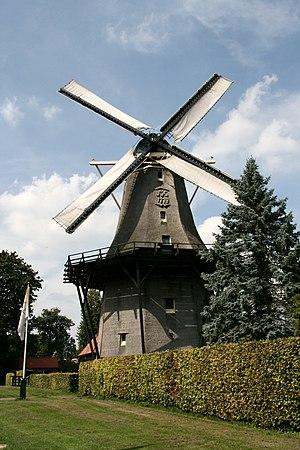
Cet article recense les moulins à vent de la province de Hollande-Septentrionale, aux Pays-Bas.